Fortsville

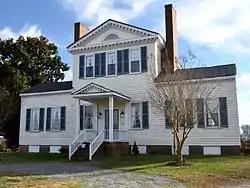
Front of the house

Fortsville is a historic home located near Grizzard, Sussex County, Virginia in the Palladian architectural style.